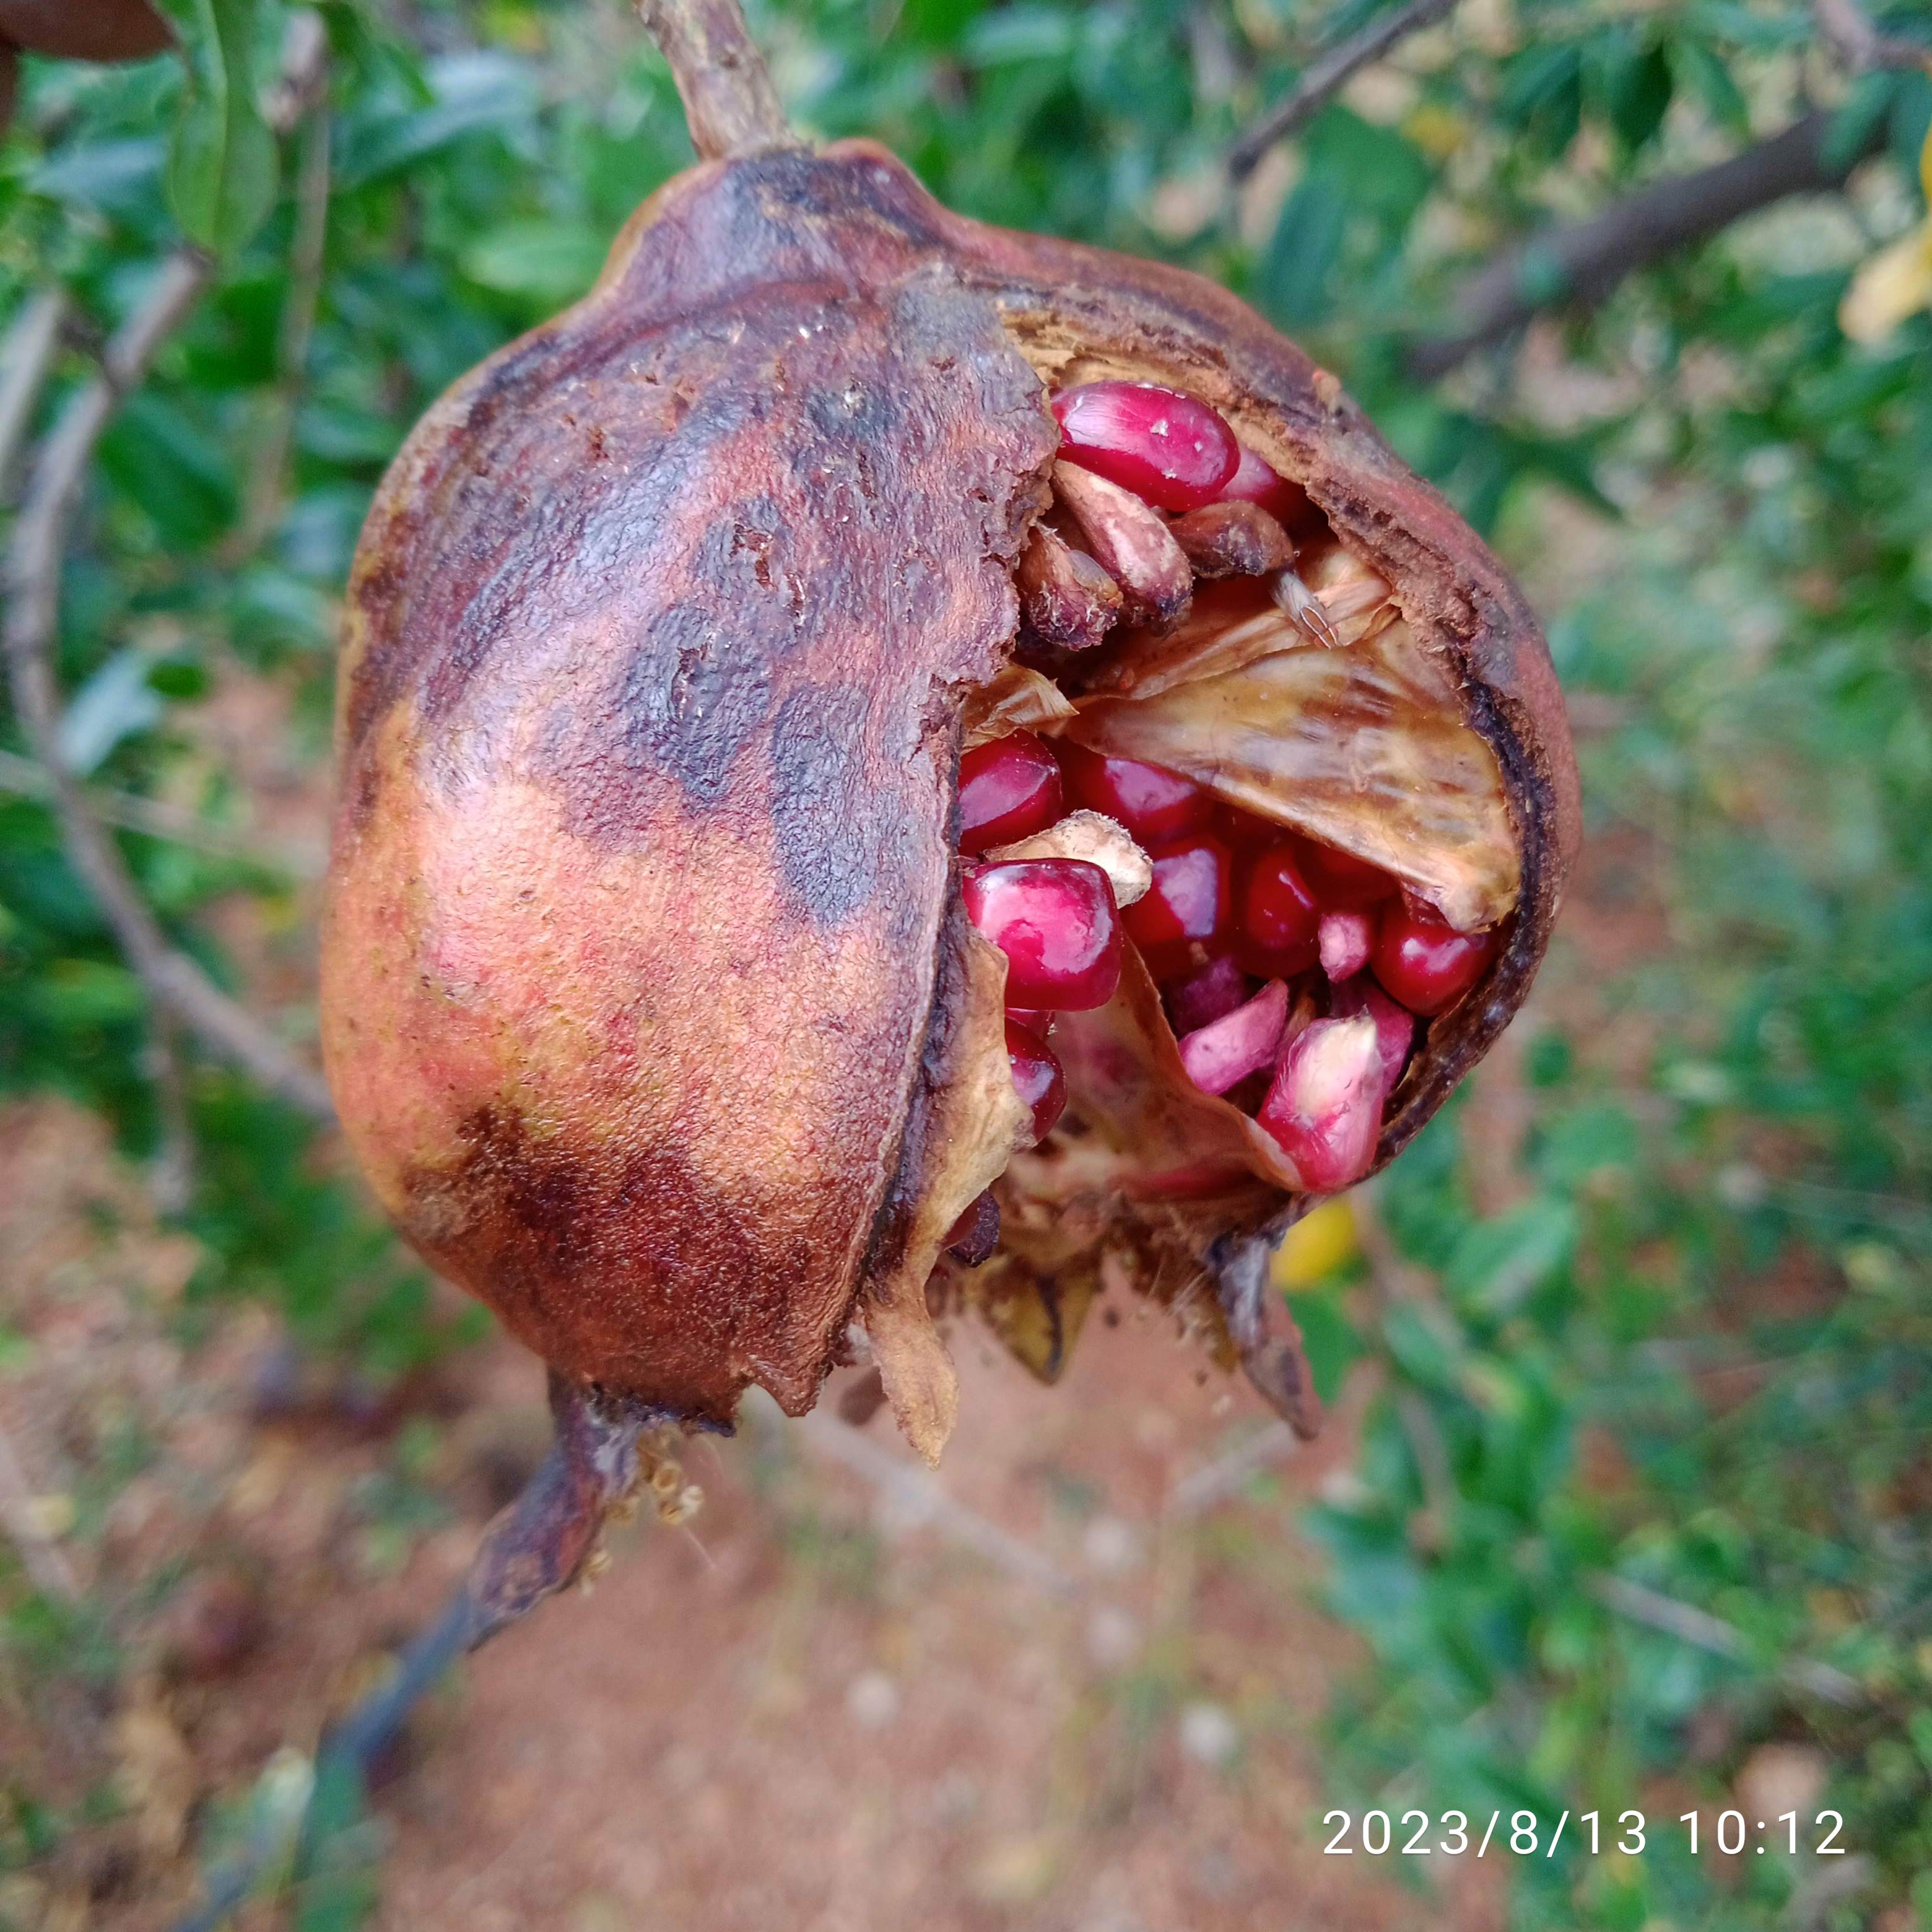
Label: Bacterial_Blight